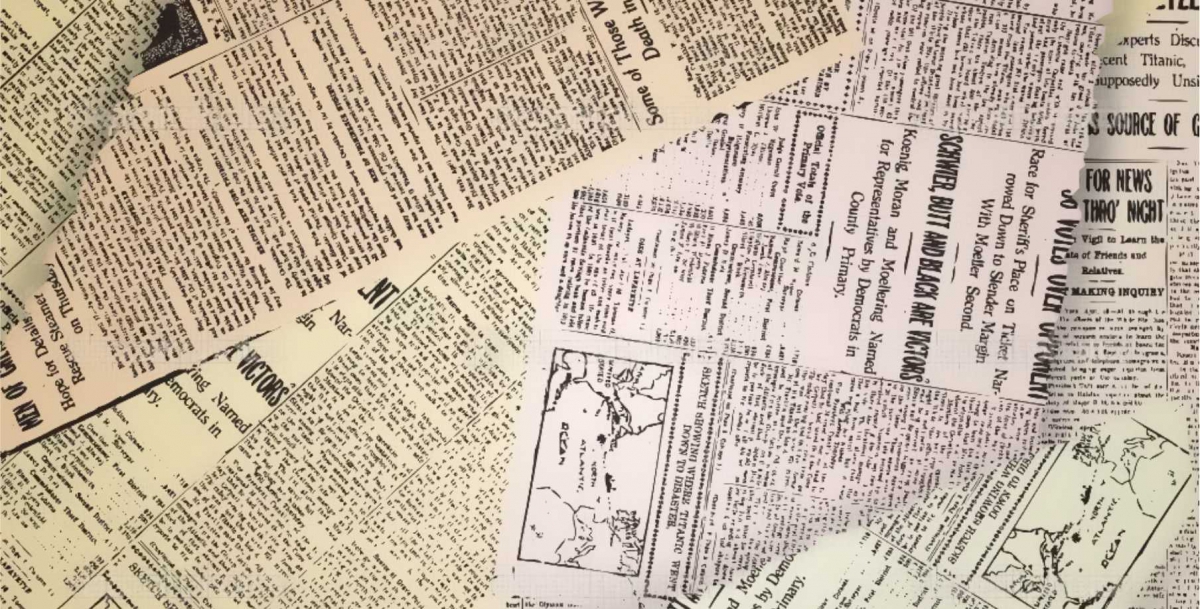
Waste category: paper